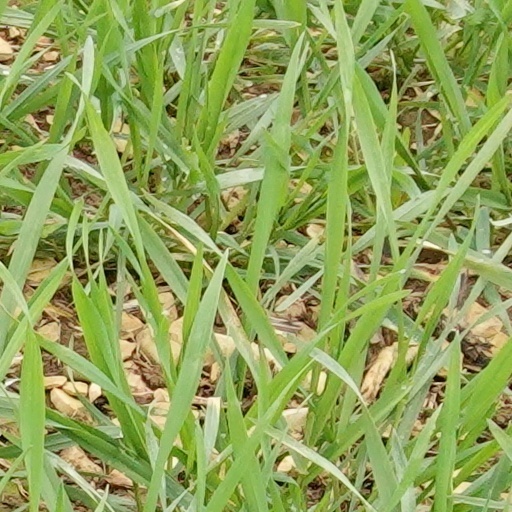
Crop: wheat